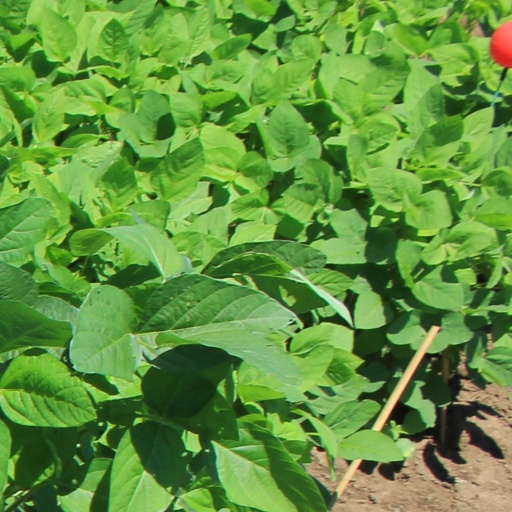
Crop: soybean